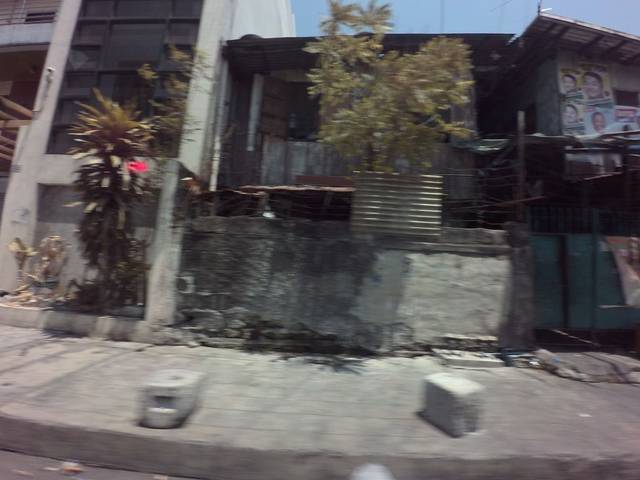
Region: Philippines
Coordinates: 14.552, 121.004